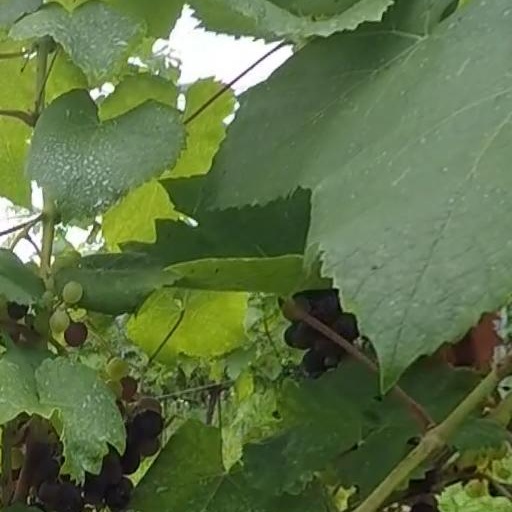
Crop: grape